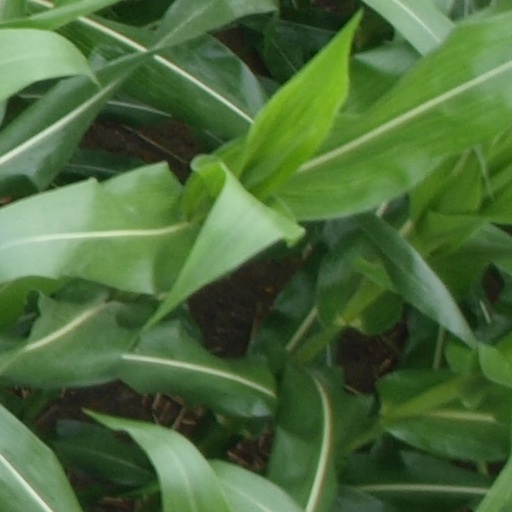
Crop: maize; corn